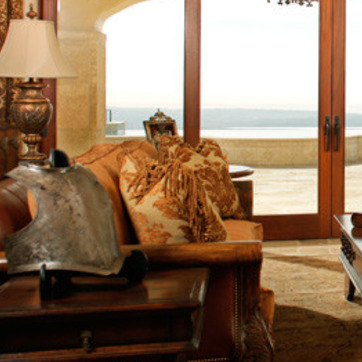
Material: fabric